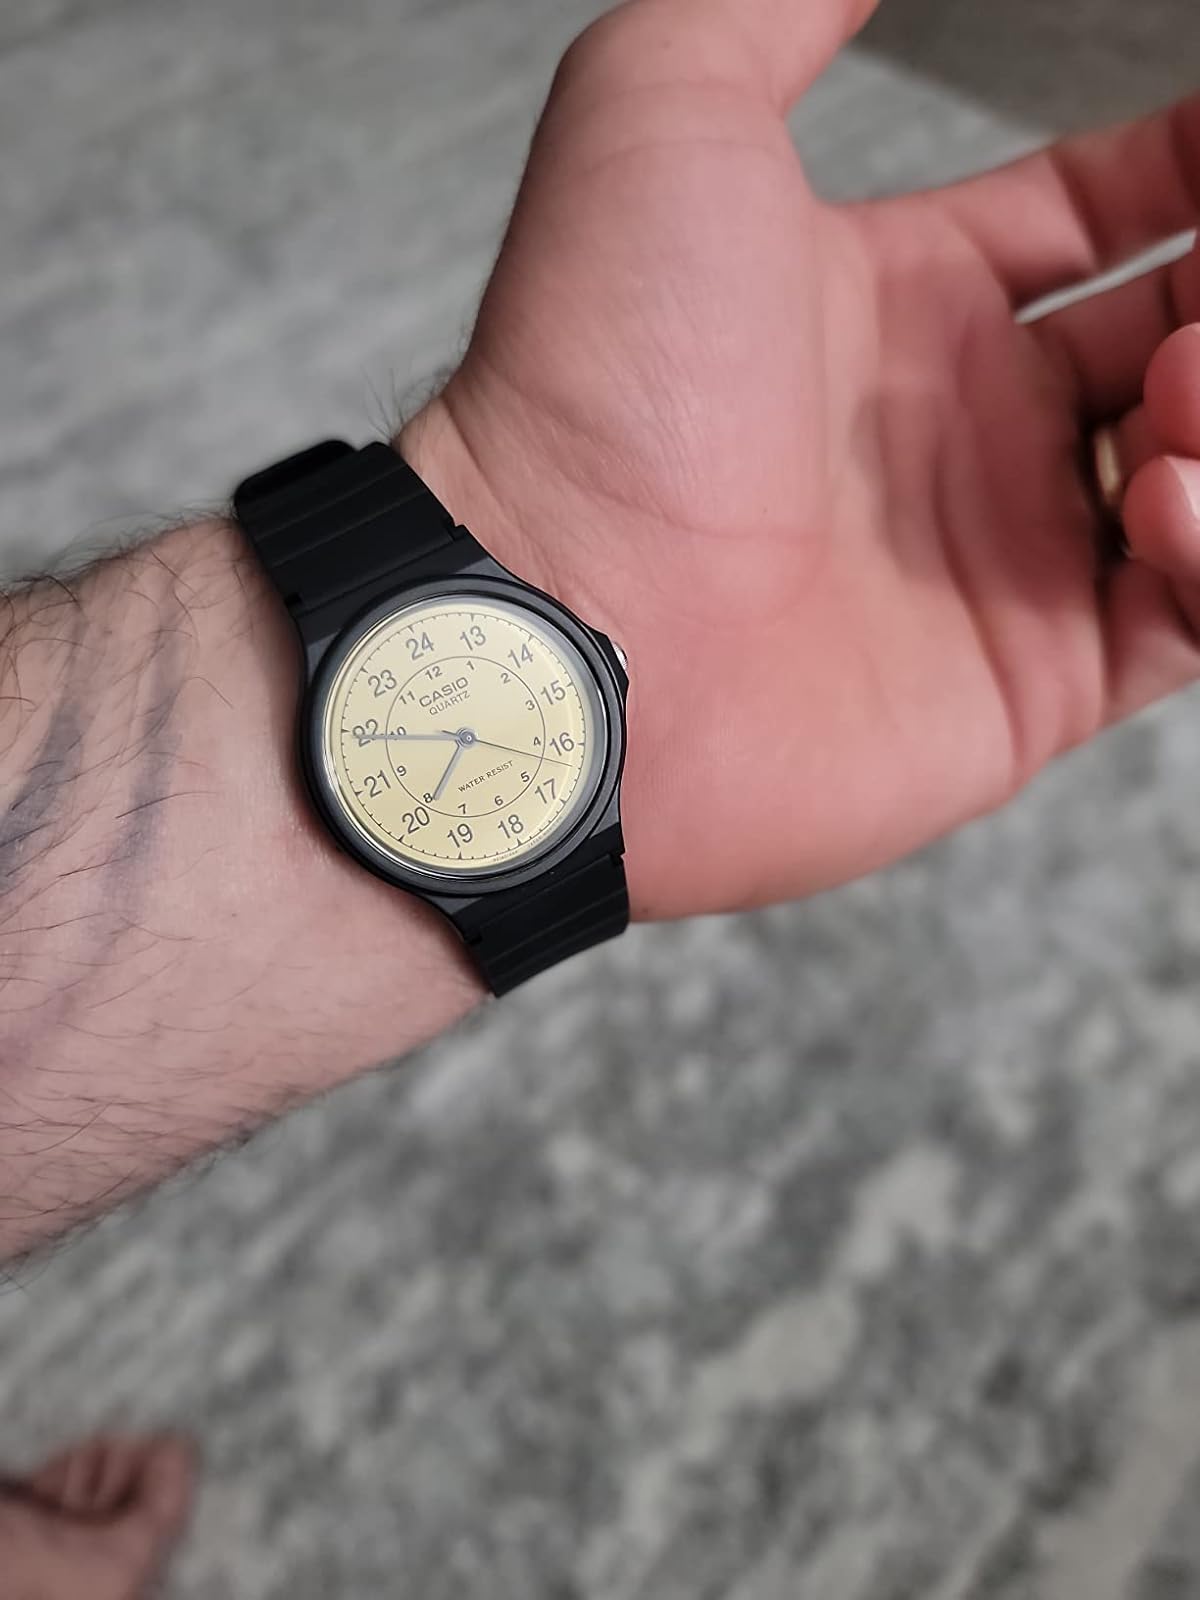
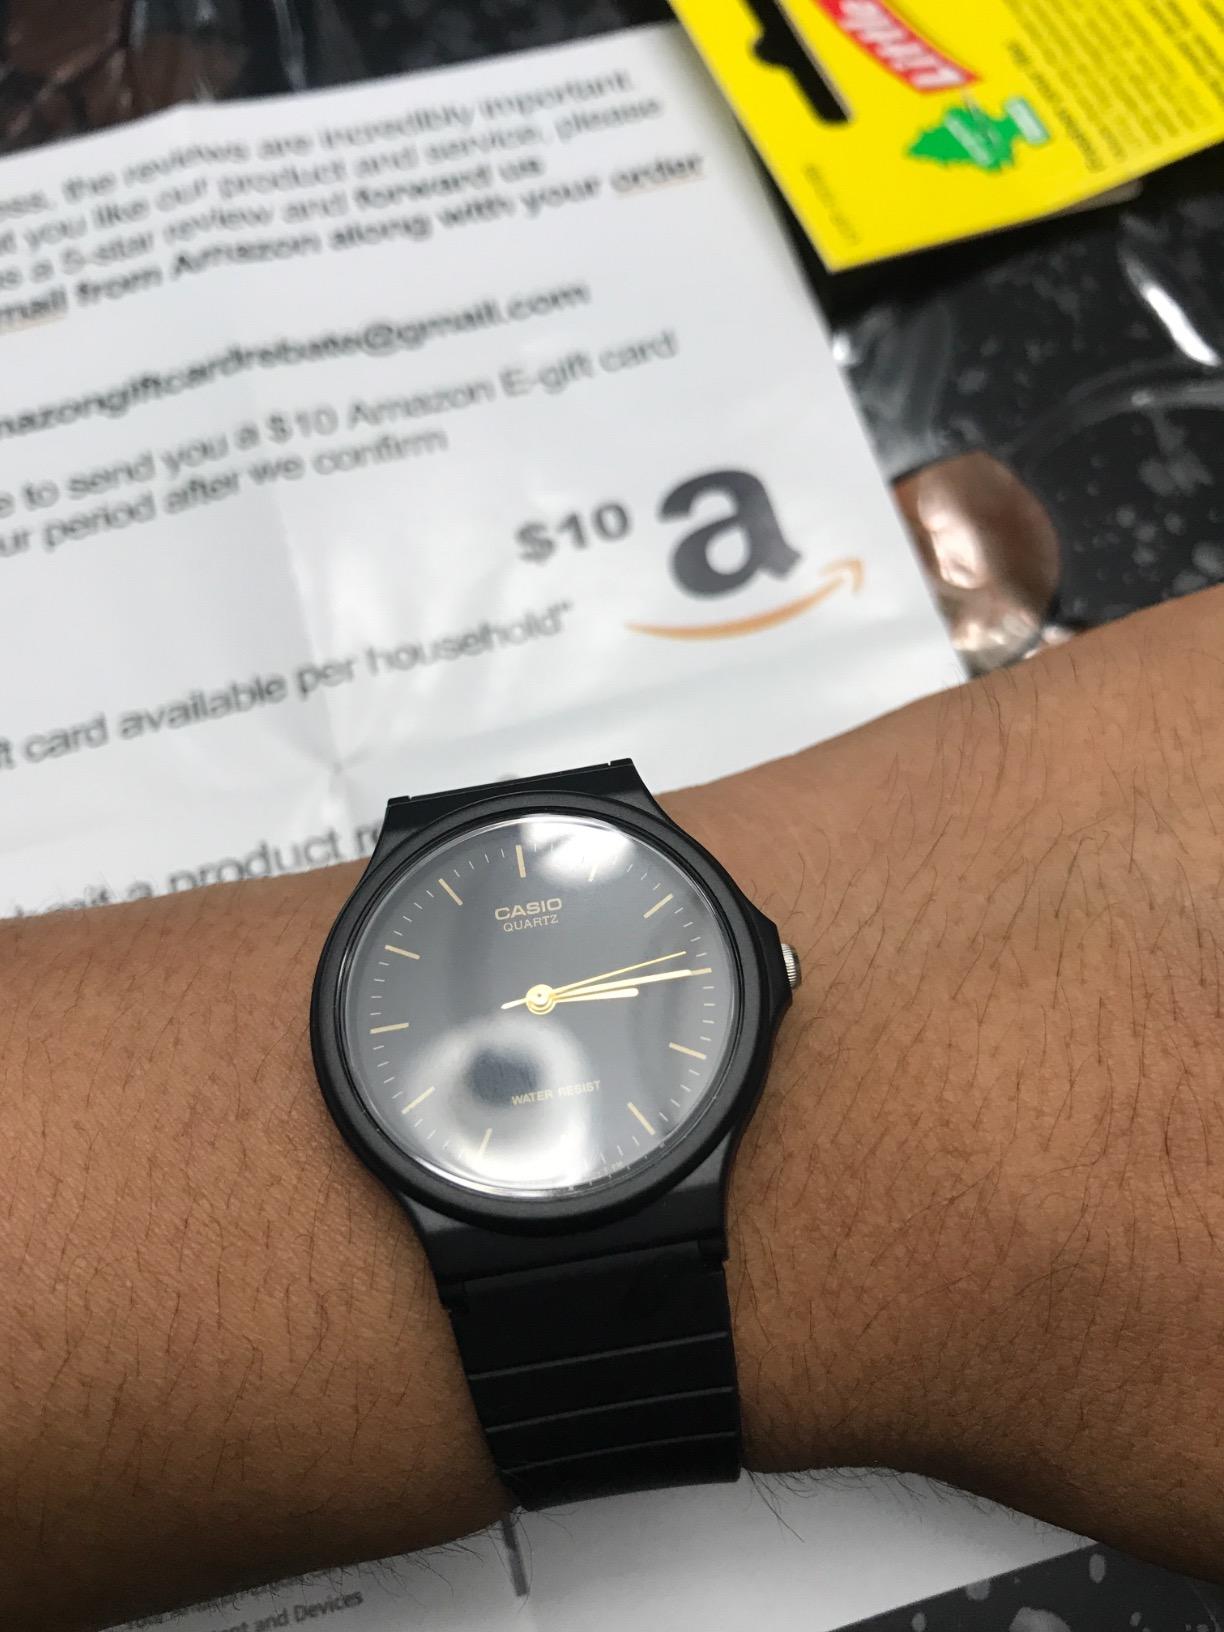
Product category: accessories_watch
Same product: no